Aldan Shield

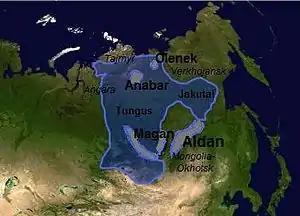
The Aldan Shield geological region in the southeast of the Siberian Craton.

Aldan Shield is a shield in Siberia. It is an exposed basement of the Siberian Craton. Together with the Anabar Shield further to the northwest, the Aldan Shield is one of the main features of the craton.